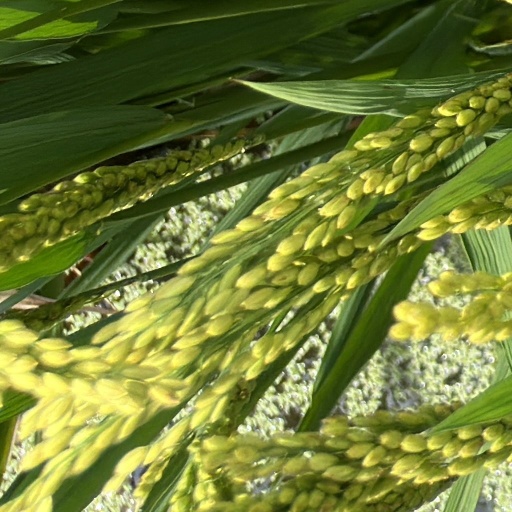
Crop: rice